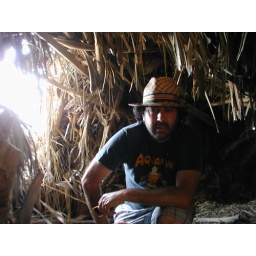
Sebastian in the tree house -- Jalama